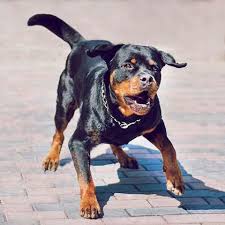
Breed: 224-n000060-Rottweiler